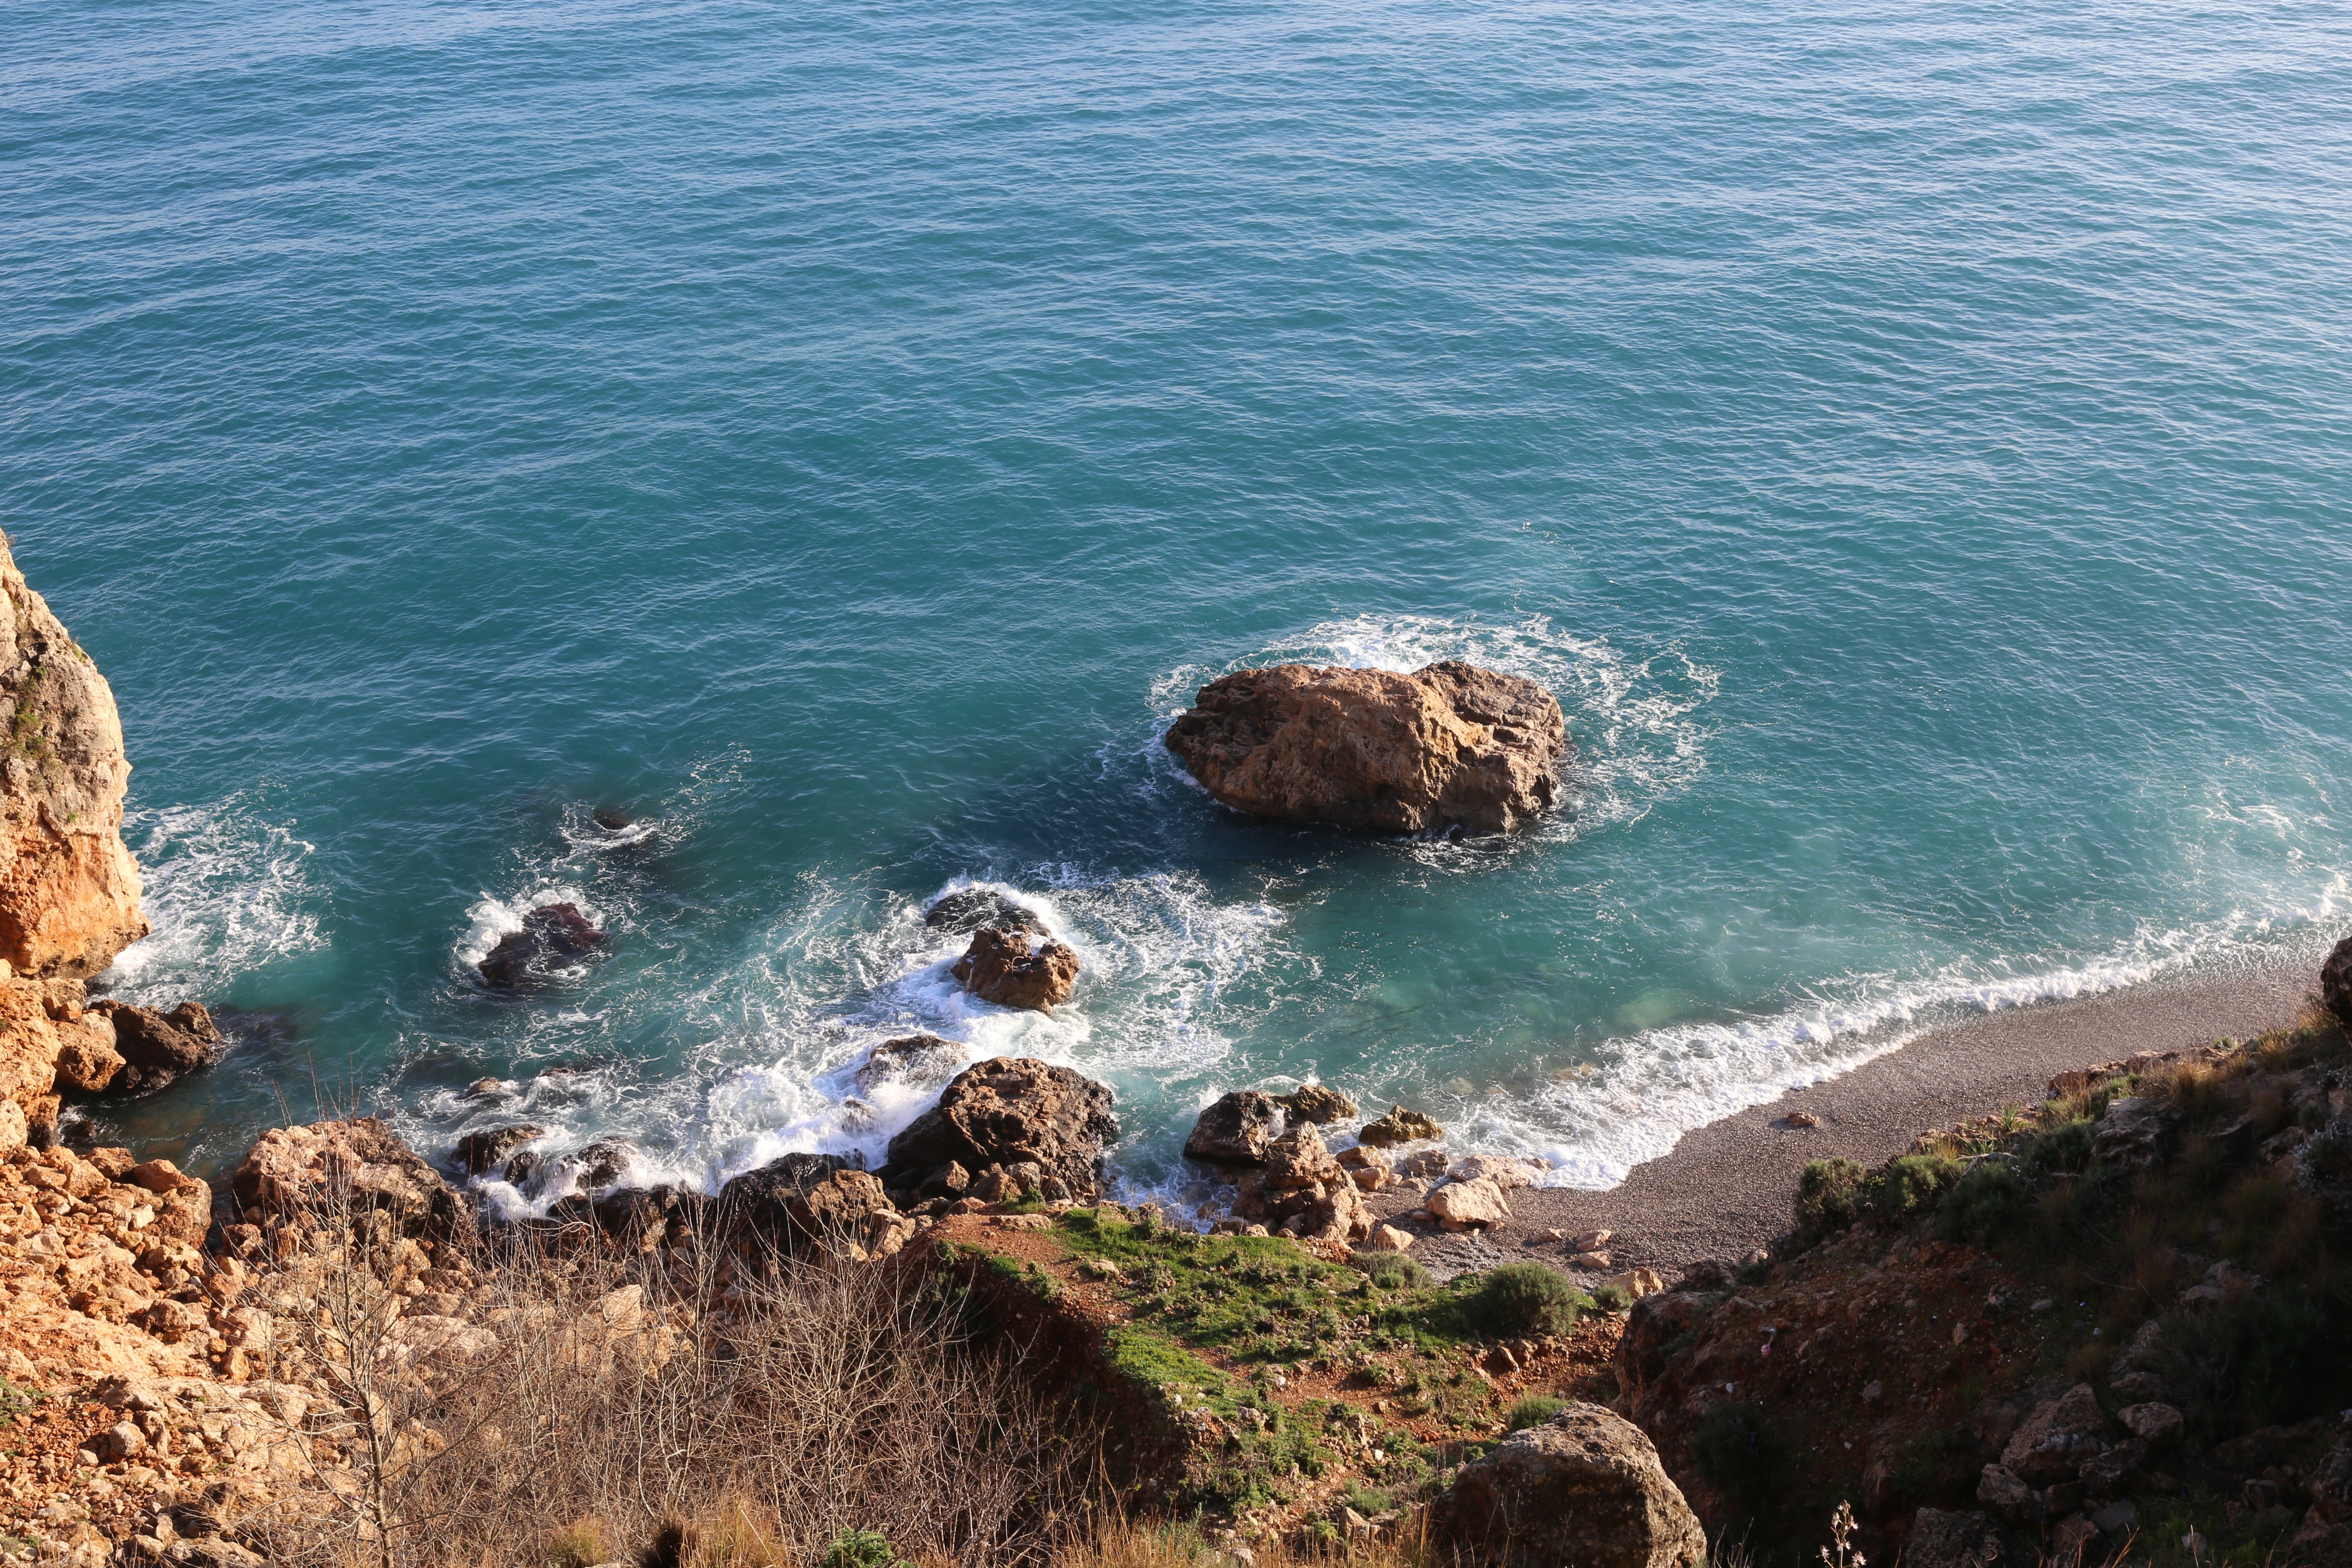
beach, sea, coast, water, rock, ocean, shore, wave, cliff, cove, bay, terrain, body of water, cape, islet, blue ocean, wind wave